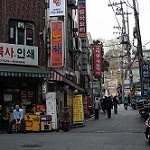
Label: street